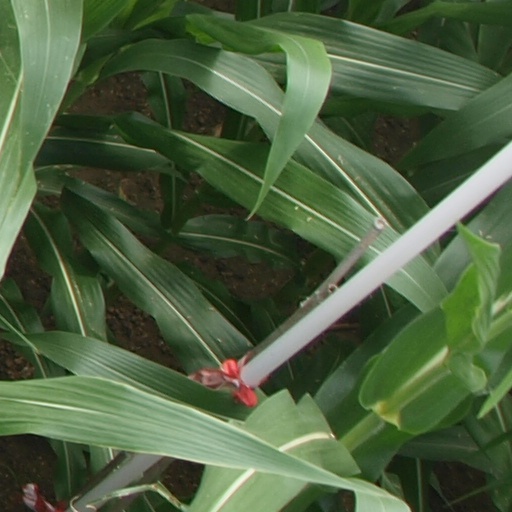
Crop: maize; corn